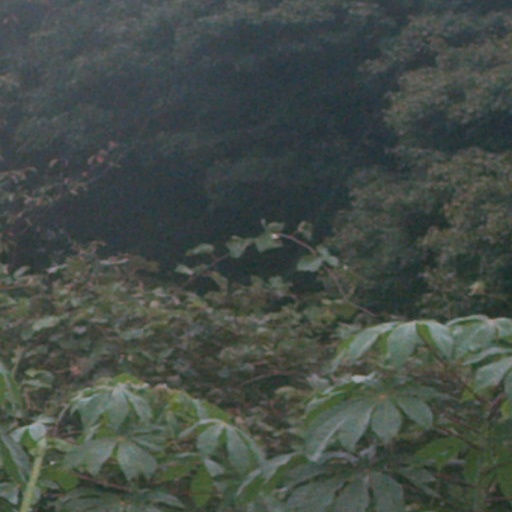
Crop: cassava